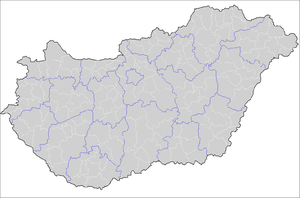
La micro-région statistique correspond en Hongrie à un découpage statistique intermédiaire entre la localité et le comitat. Si la micro-région statistique ne possède pas le statut de collectivité locale, elle peut parfois constituer le périmètre de coopérations entre plusieurs localités, dans un contexte d'administration territoriale particulièrement atomisée au niveau local.